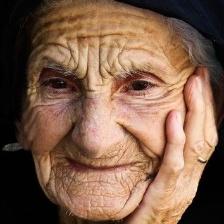
Label: faces